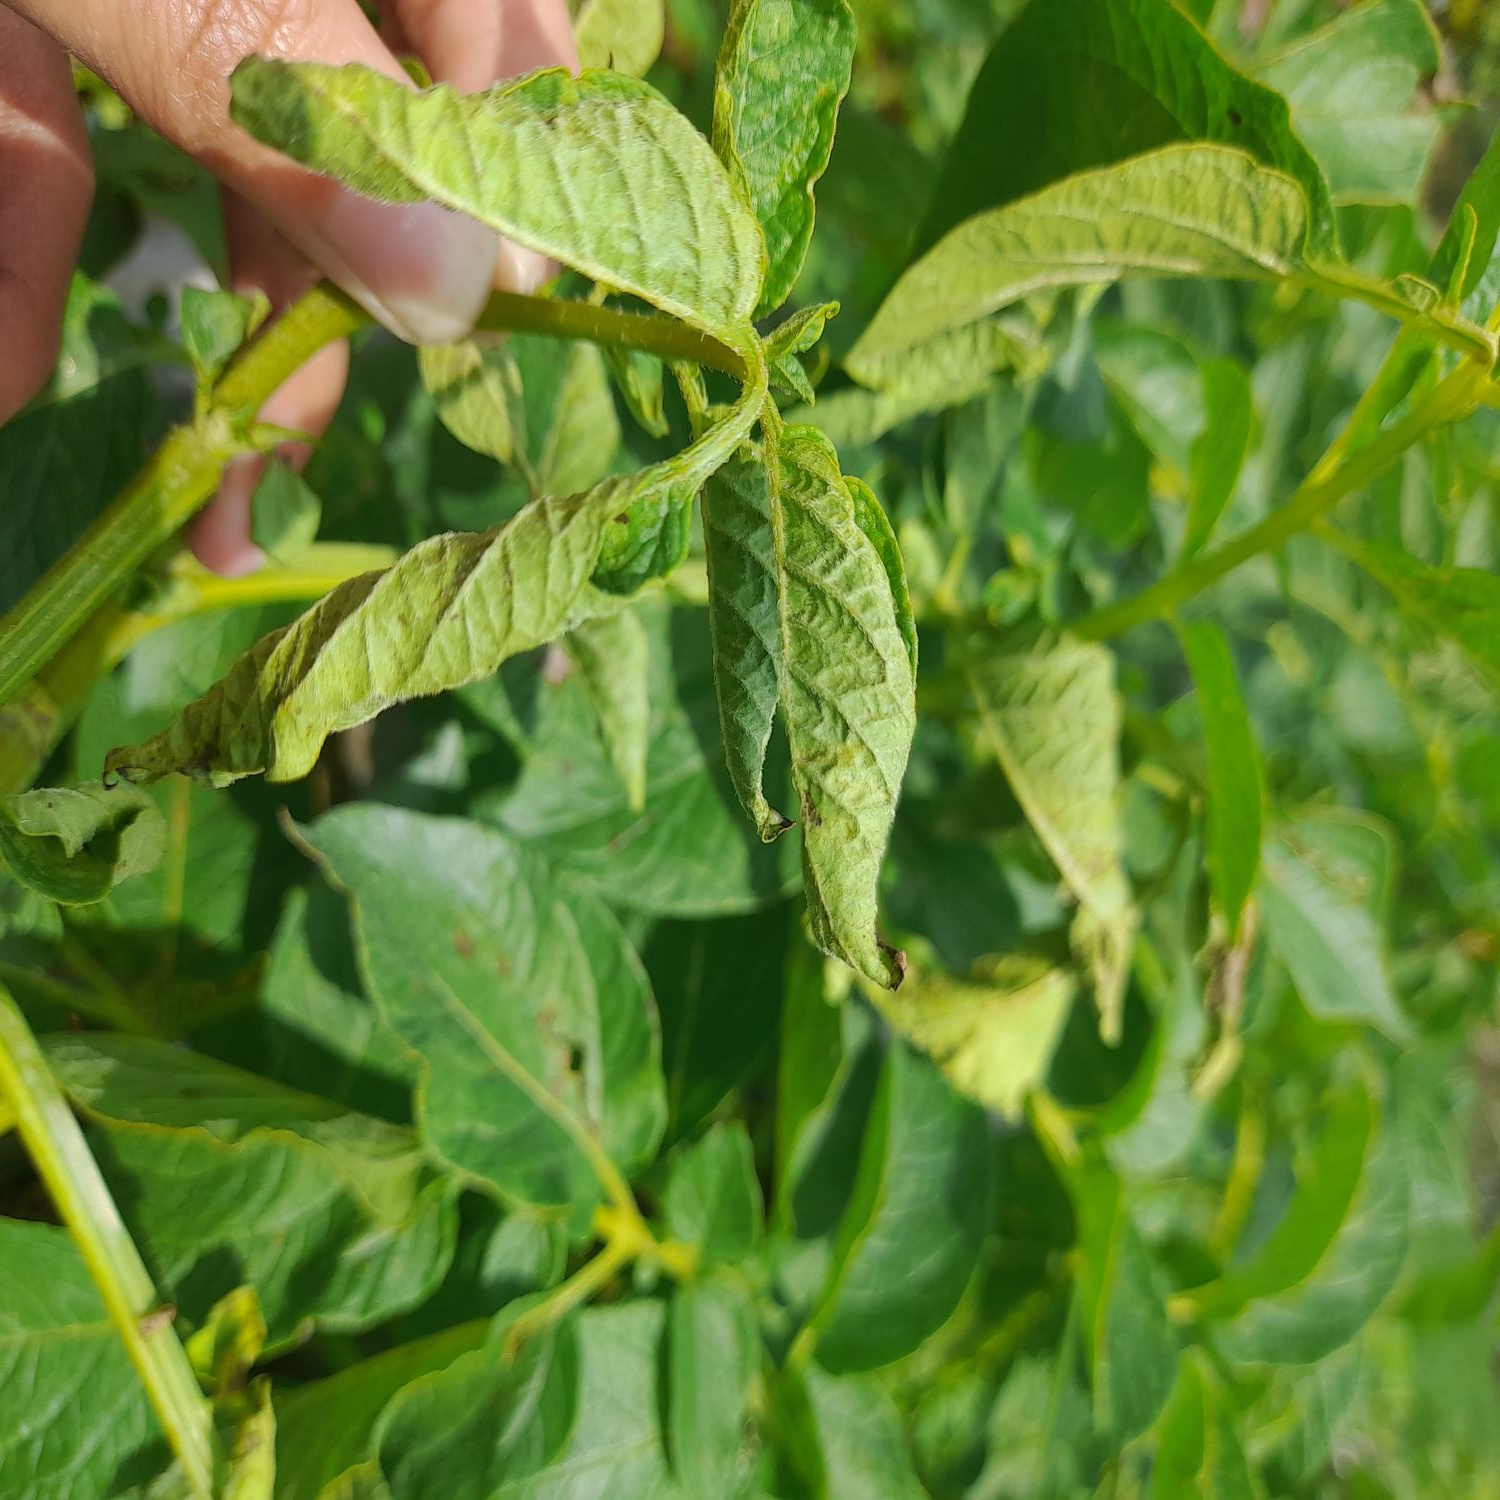
Etiqueta: Pudricion_Parda